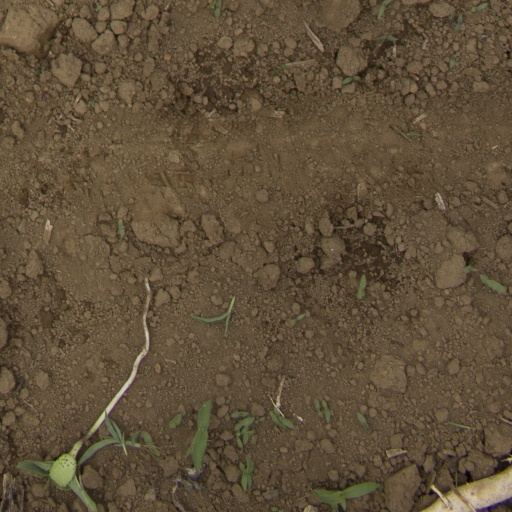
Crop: Jerusalem artichoke